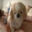
Label: dog